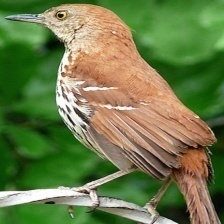
Species: BROWN THRASHER
Scientific name: TOXOSTOMA RUFUM